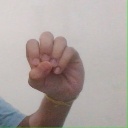
अक्षर: उ